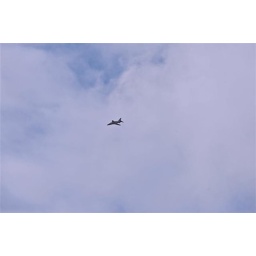
raf plane over lake districk 2 final (Small)